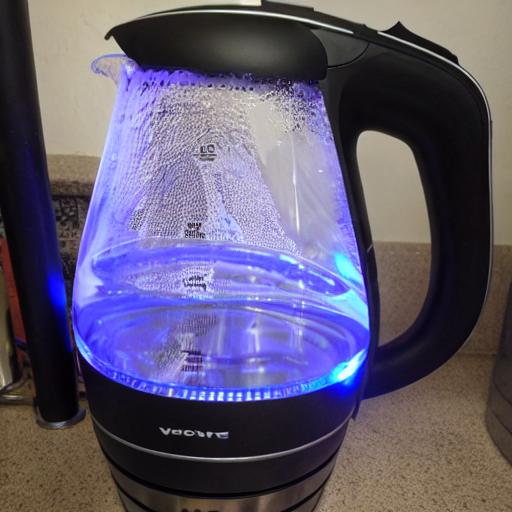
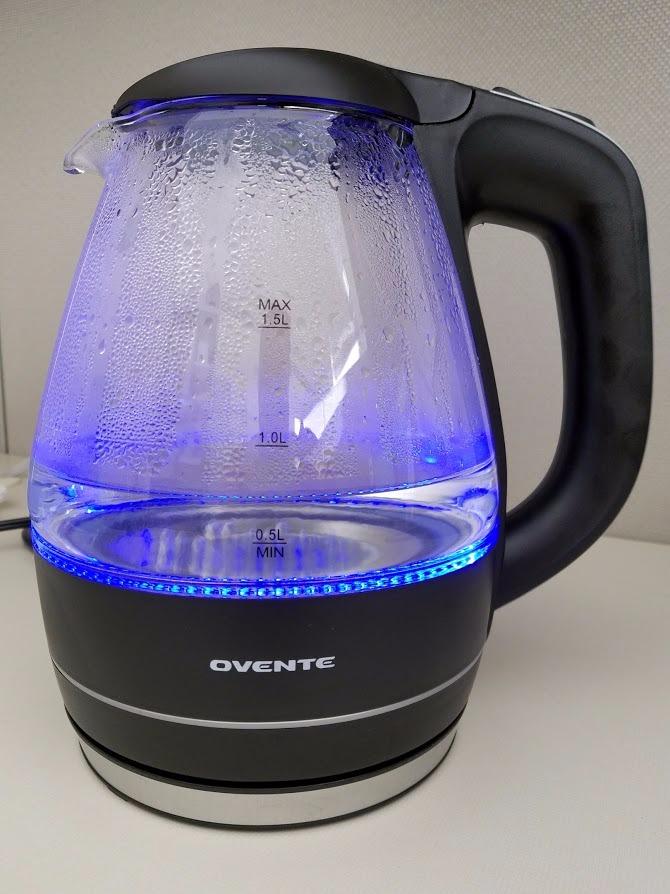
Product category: items_kettle
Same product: no